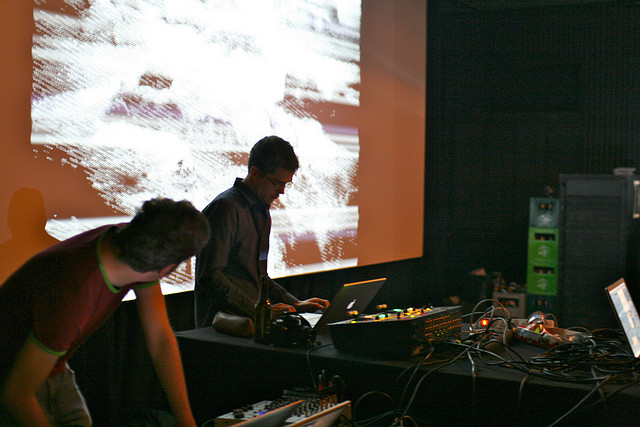
user: Given an image and a question. Answer the question in a short answer. Question: What is this event? Short Answer:
assistant: lecture